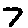
Label: 7